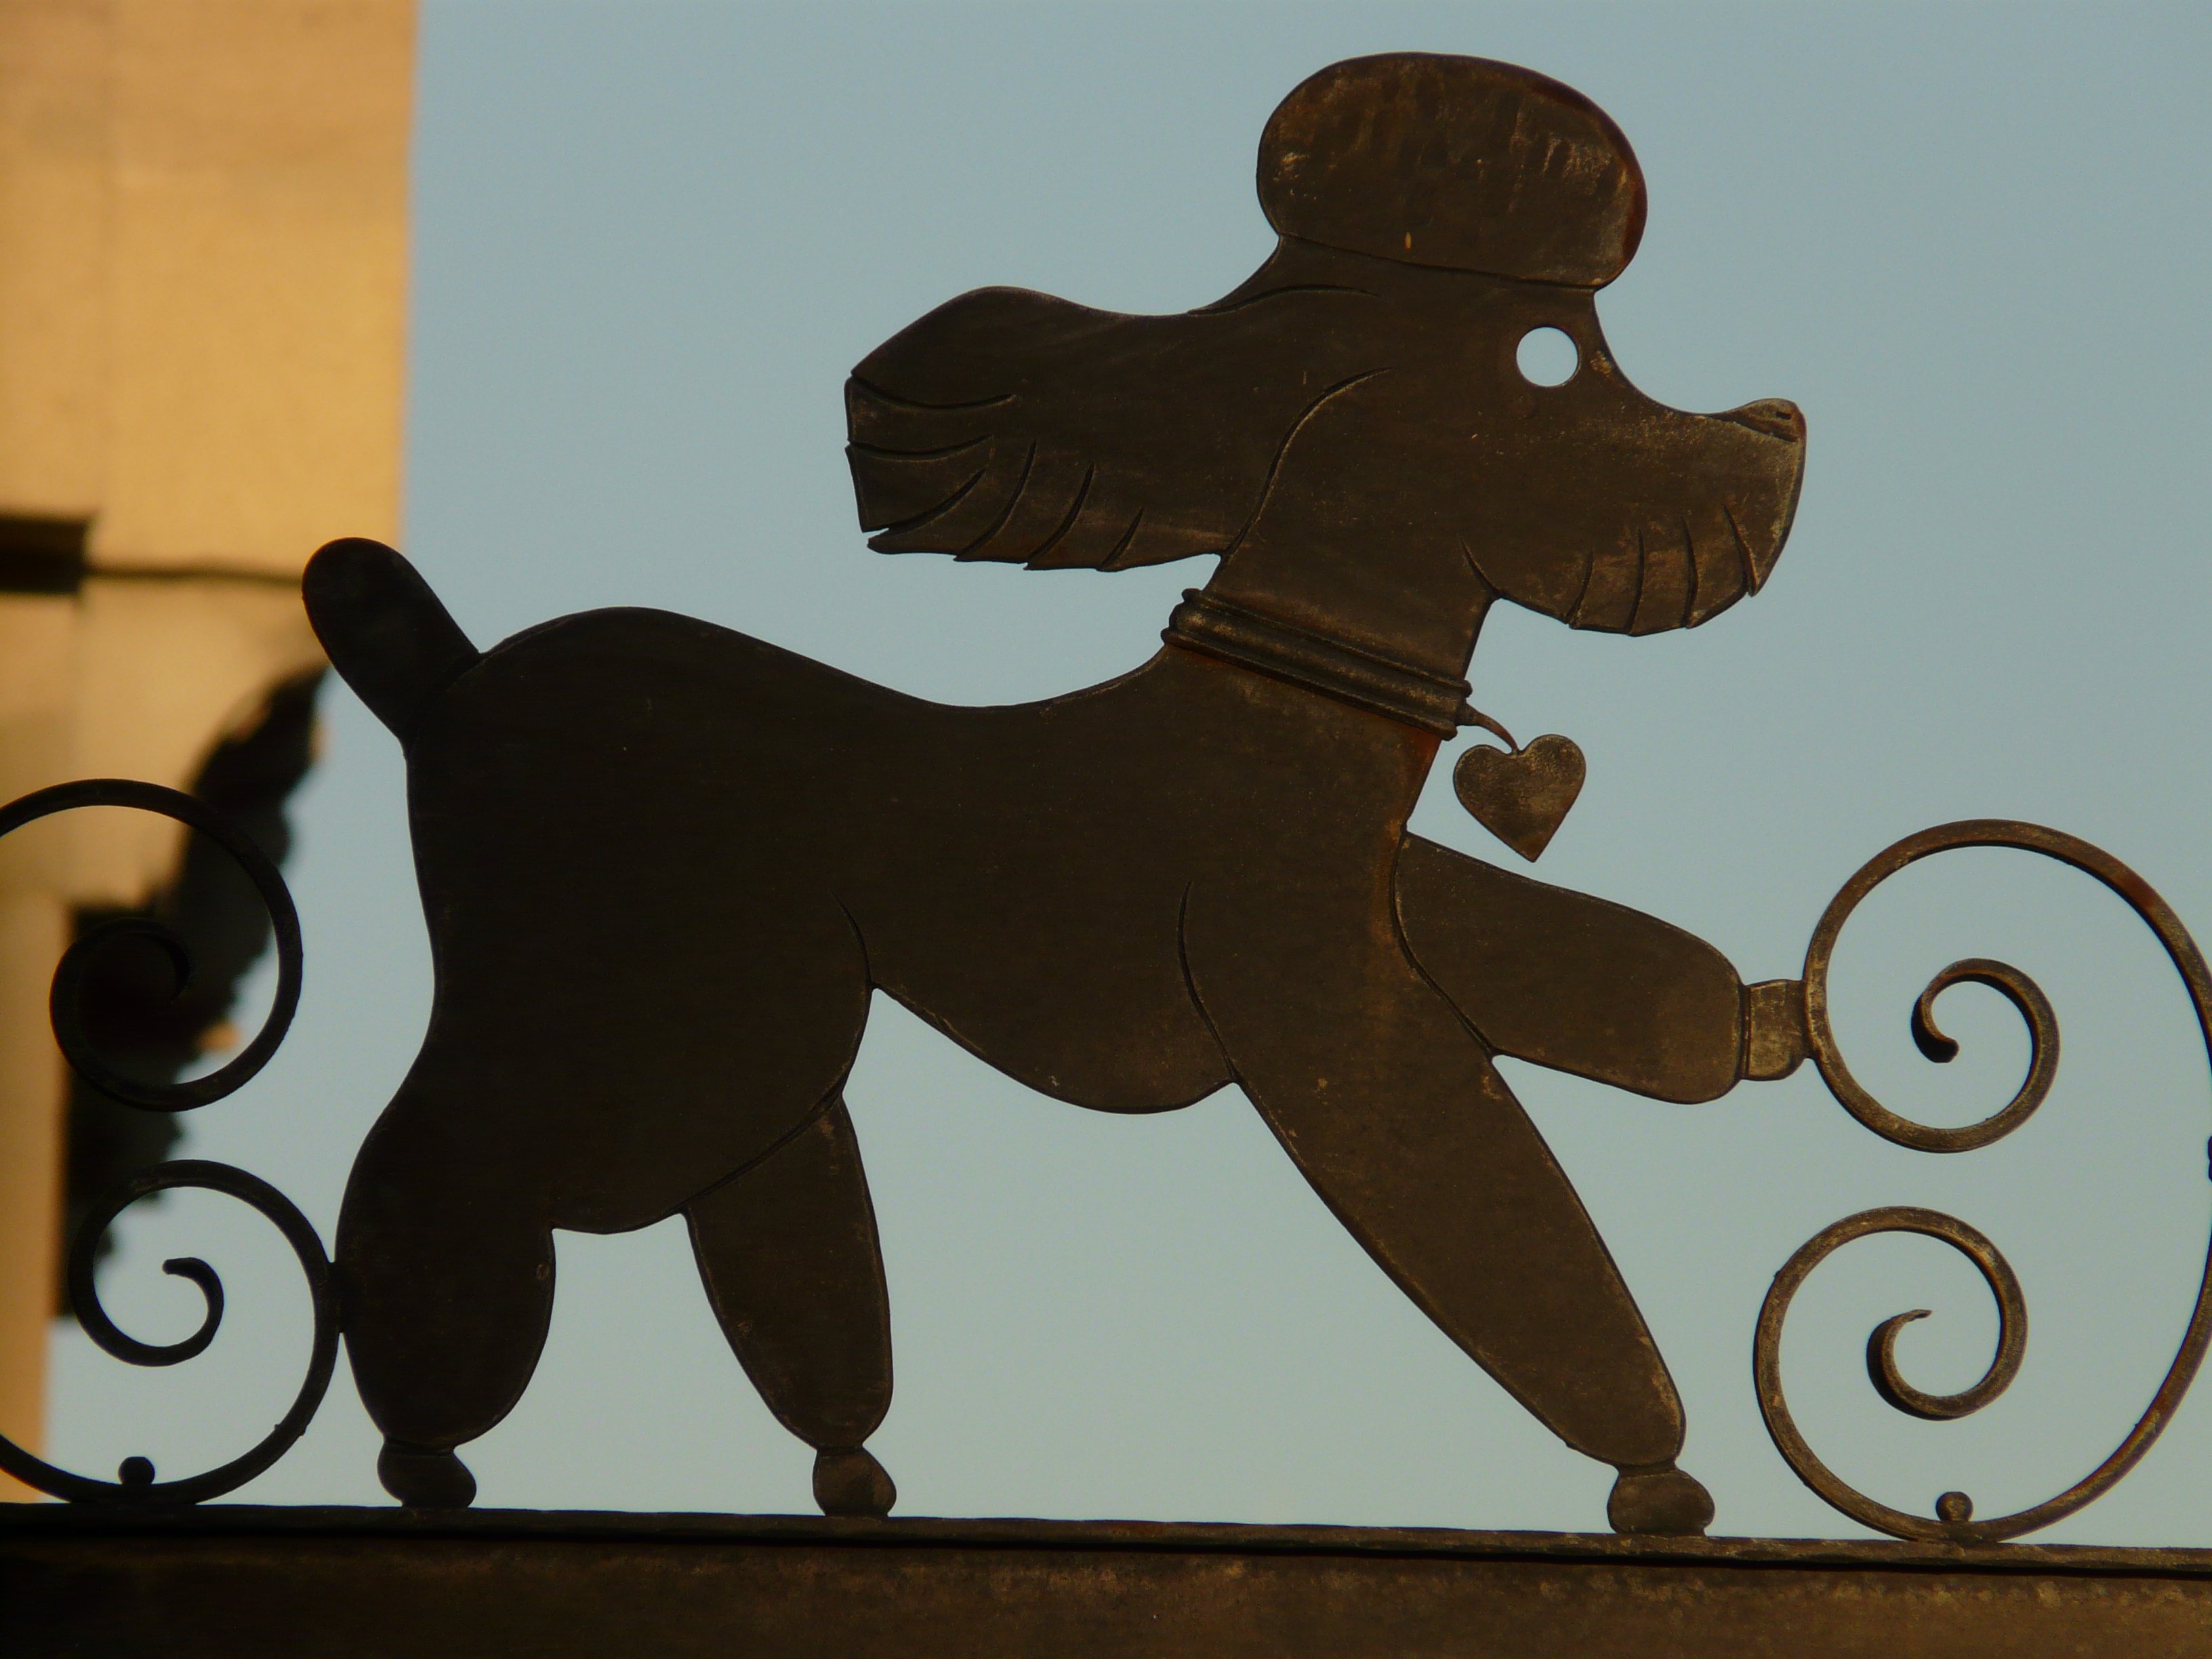
silhouette, wood, animal, metal, brown, poodle, sculpture, art, illustration, shield, iron, back light